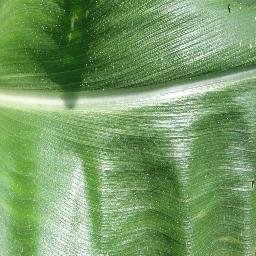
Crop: corn
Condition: (maize)_healthy